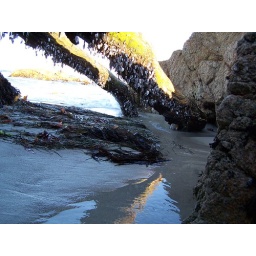
Hidden in between some rocks by the ocean